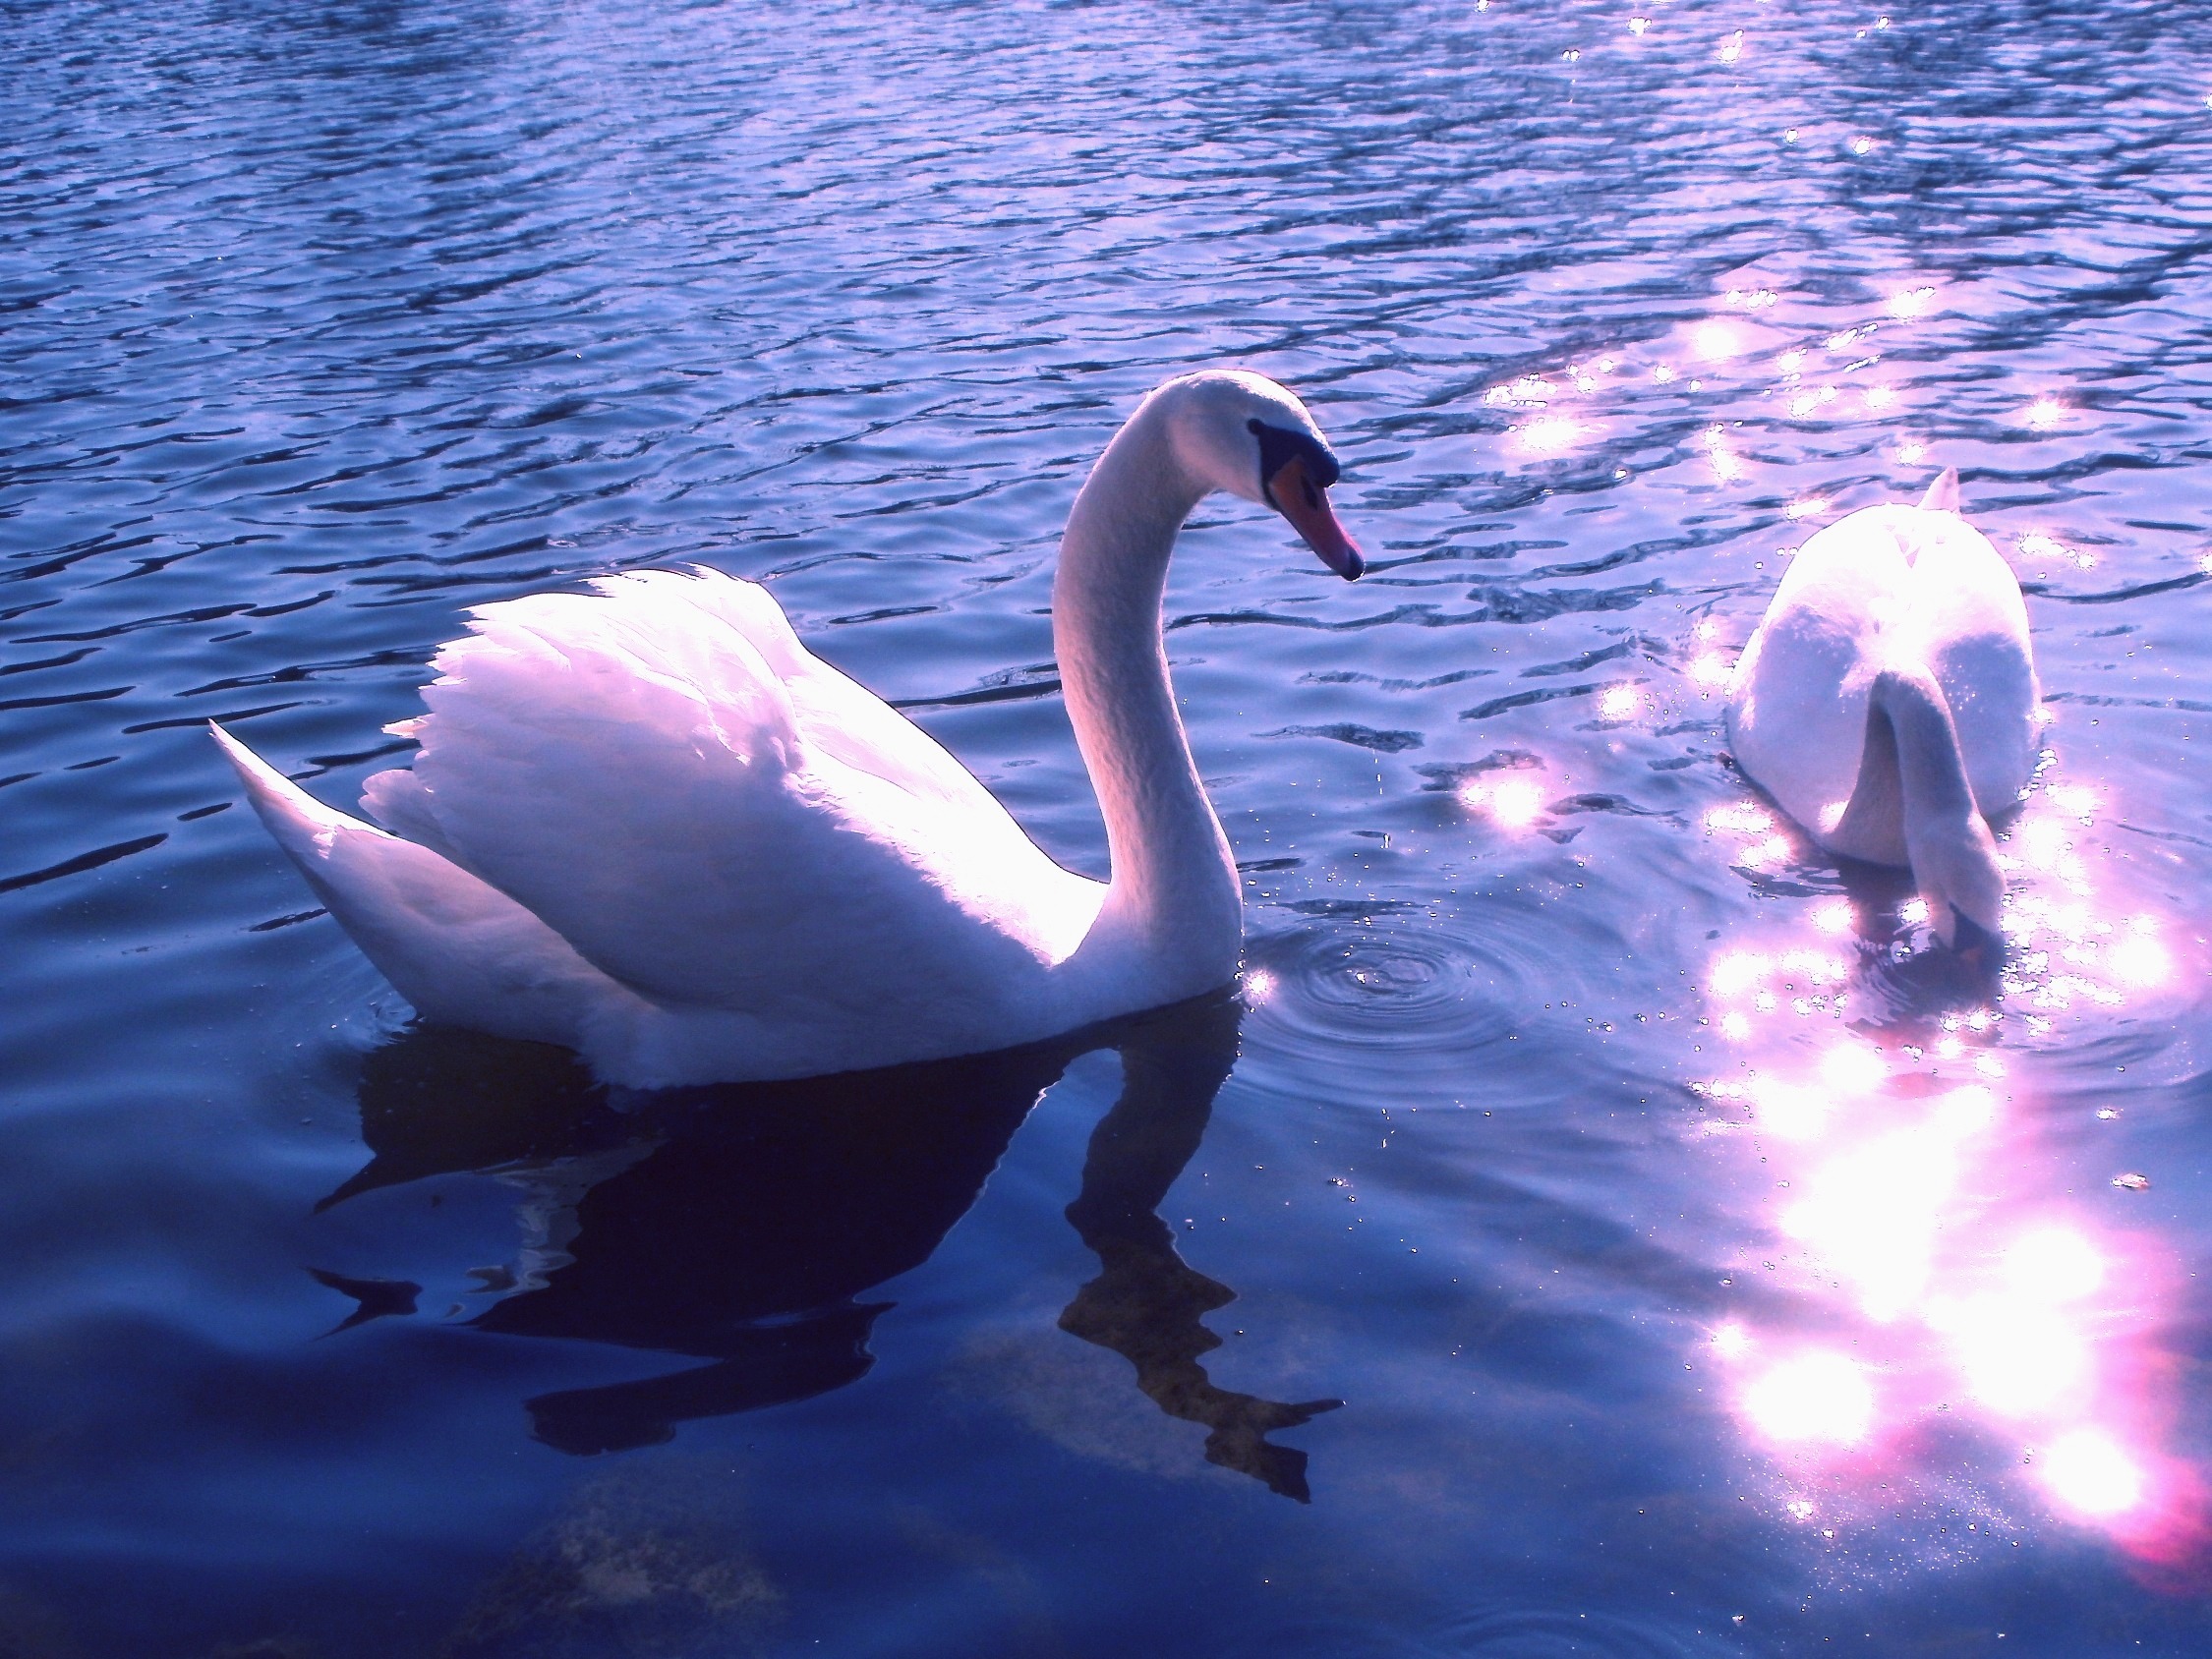
water, nature, bird, wing, sunlight, lake, reflection, beak, macro, blue, sparkle, close up, birds, swan, outside, swans, vertebrate, reflections, beautiful, waterfowl, water bird, ducks geese and swans